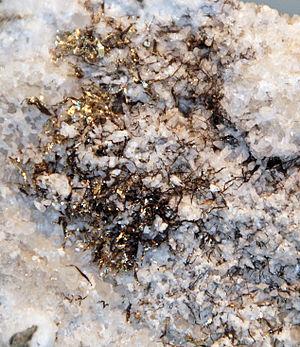
L’électrum est un alliage composé d'or et d'argent rencontré à l'état naturel dans des proportions variables. En numismatique et en histoire de l'art, le terme désigne également un alliage artificiel. Très prisé pendant l'Antiquité, il a servi pour frapper monnaie en Lydie et en Grèce. Les Égyptiens s'en servaient pour décorer leurs bijoux, leurs armes, leurs objets funéraires ou leurs statues, mais aussi le sommet des obélisques et des pyramides ; les Amérindiens l'ont également utilisé pour fabriquer de nombreux objets.
Dans la série de livres Fils-des-brumes de Brandon Sanderson, la magie est une force qui dérive de l'utilisation des métaux. Ceux-ci peuvent être utilisés de trois façons différentes, soit l’allomancie, la ferrochimie et l’hémalurgie, nommés les Trois Arts Métalliques. Ils donnent à leur utilisateurs des capacités surnaturelles comme la manipulation d'émotions ou l'attraction/répulsion d'autres métaux.